M-102 (Michigan highway)

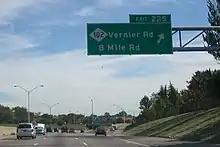
8 Mile Road exit off I-94

On the far east side of Detroit, M-102 separates the city from the suburb of Eastpointe once near the intersection with M-3 (Gratiot Avenue). Near Kelly Road and the Eastland Center, the highway turns southeasterly along Vernier Road to enter Harper Woods in Wayne County; 8 Mile Road continues due eastward along the county line in this suburb as a four-lane undivided urban arterial street. The eastern terminus of M-102 is at the interchange between Vernier Road and I-94 about south of 8 Mile Road near the boundary with Grosse Pointe Woods.